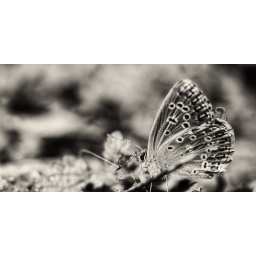
Butterfly in black and white